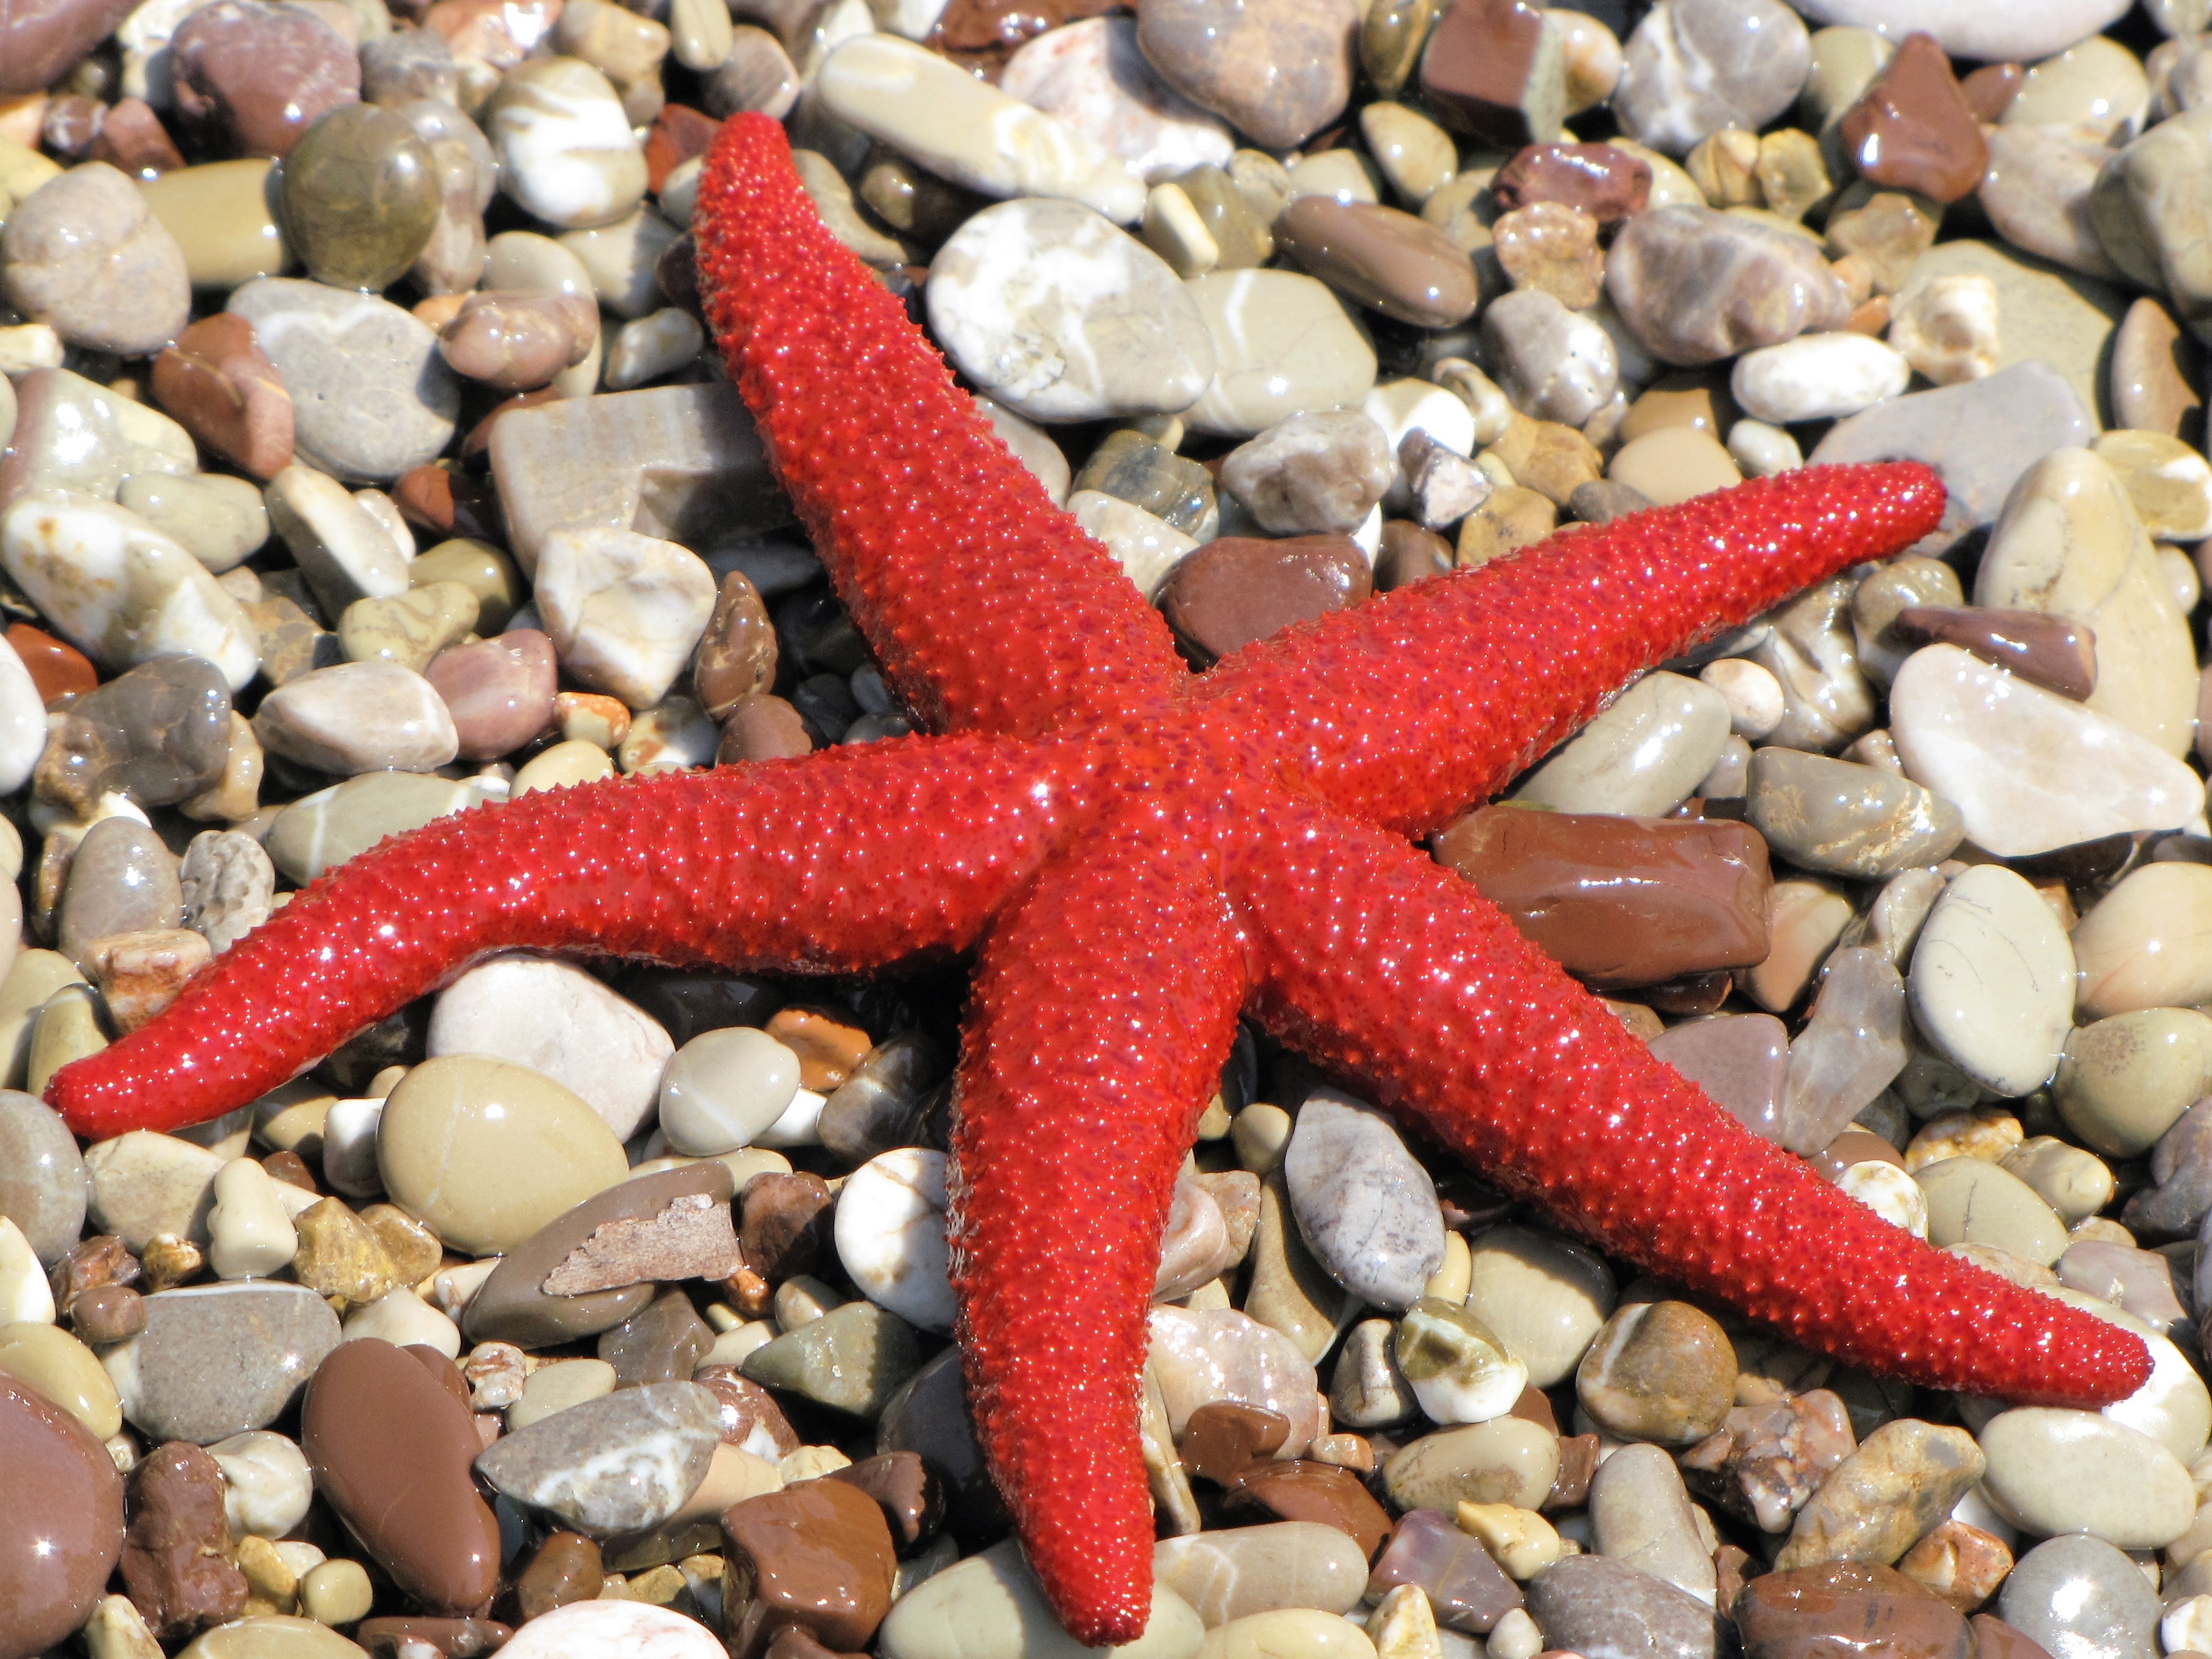
starfish, invertebrate, echinoderm, marine invertebrates